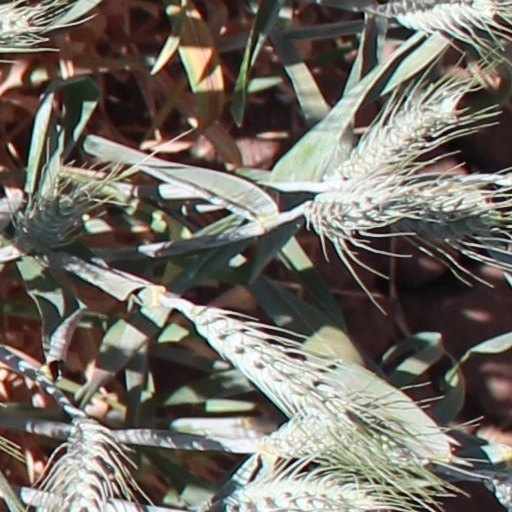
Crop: wheat